Elam

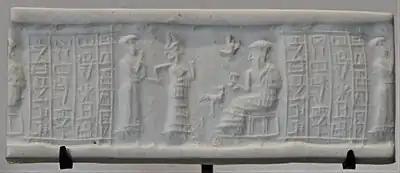
Seal impression of King Ebarat, founder of the Sukkalmah Dynasty (also called Epartid Dynasty after his name). Louvre Museum, reference Sb 6225. King Ebarat appears enthroned. The inscription reads ""Ebarat the King. Kuk Kalla, son of Kuk-Sharum, servant of Shilhaha"".

The succeeding dynasty, often called the Sukkalmah dynasty (c. 1970 – c. 1770 BC) after "Great regents", the title borne by its members, also called the Epartid dynasty after the name of its founder Ebarat/ Eparti, was roughly contemporary with the Old Assyrian Empire, and Old Babylonian period in Mesopotamia, being younger by approximately sixty years than the Akkadian-speaking Old Assyrian Empire in Upper Mesopotamia, and almost seventy-five years older than the Old Babylonian Empire. This period is said by many to be confusing and difficult to reconstruct. It was apparently founded by Eparti I. During this time, Susa was under Elamite control, but Akkadian-speaking Mesopotamian states such as Larsa and Isin continually tried to retake the city. Around 1850 BC Kudur-Mabuk, apparently king of another Akkadian state to the north of Larsa, managed to install his son, Warad-Sin, on the throne of Larsa, and Warad-Sin's brother, Rim-Sin, succeeded him and conquered much of southern Mesopotamia for Larsa.